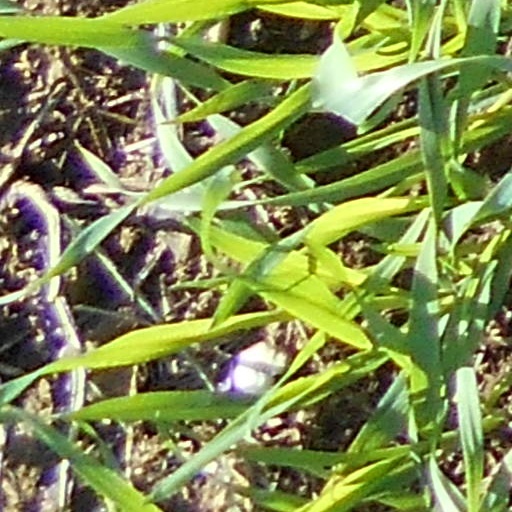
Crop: wheat